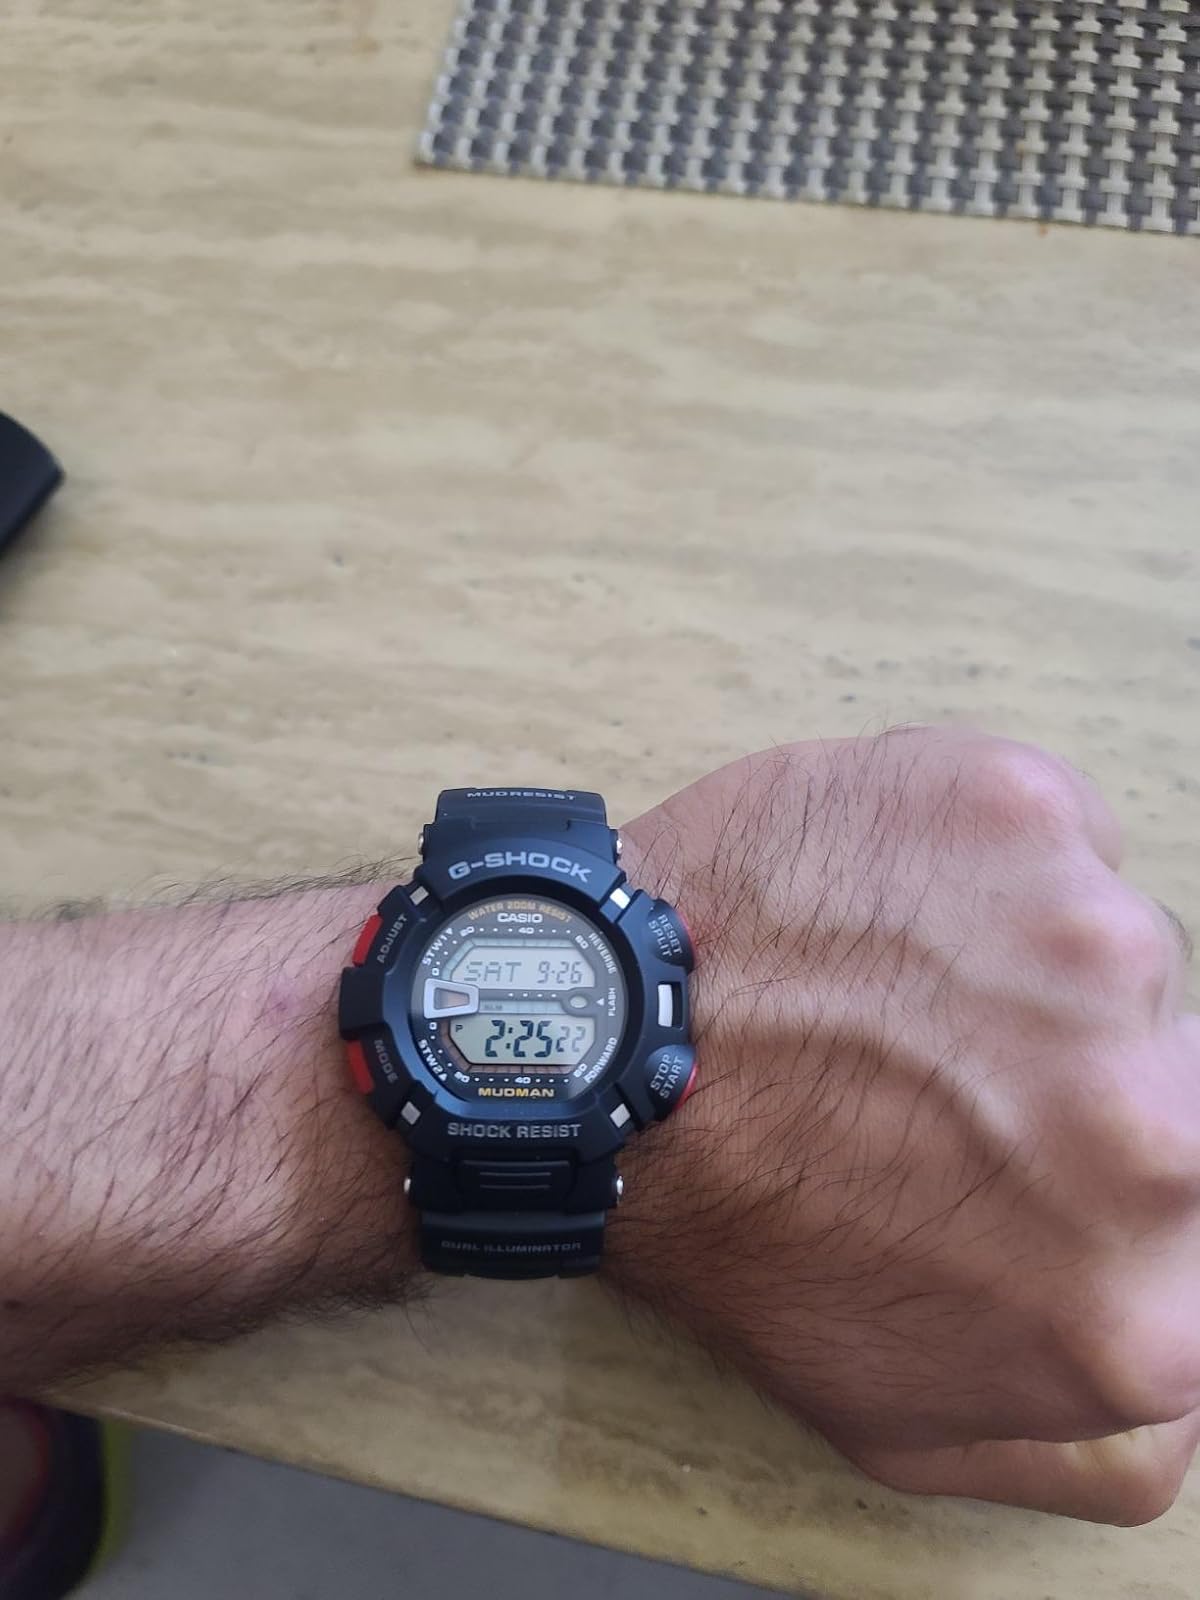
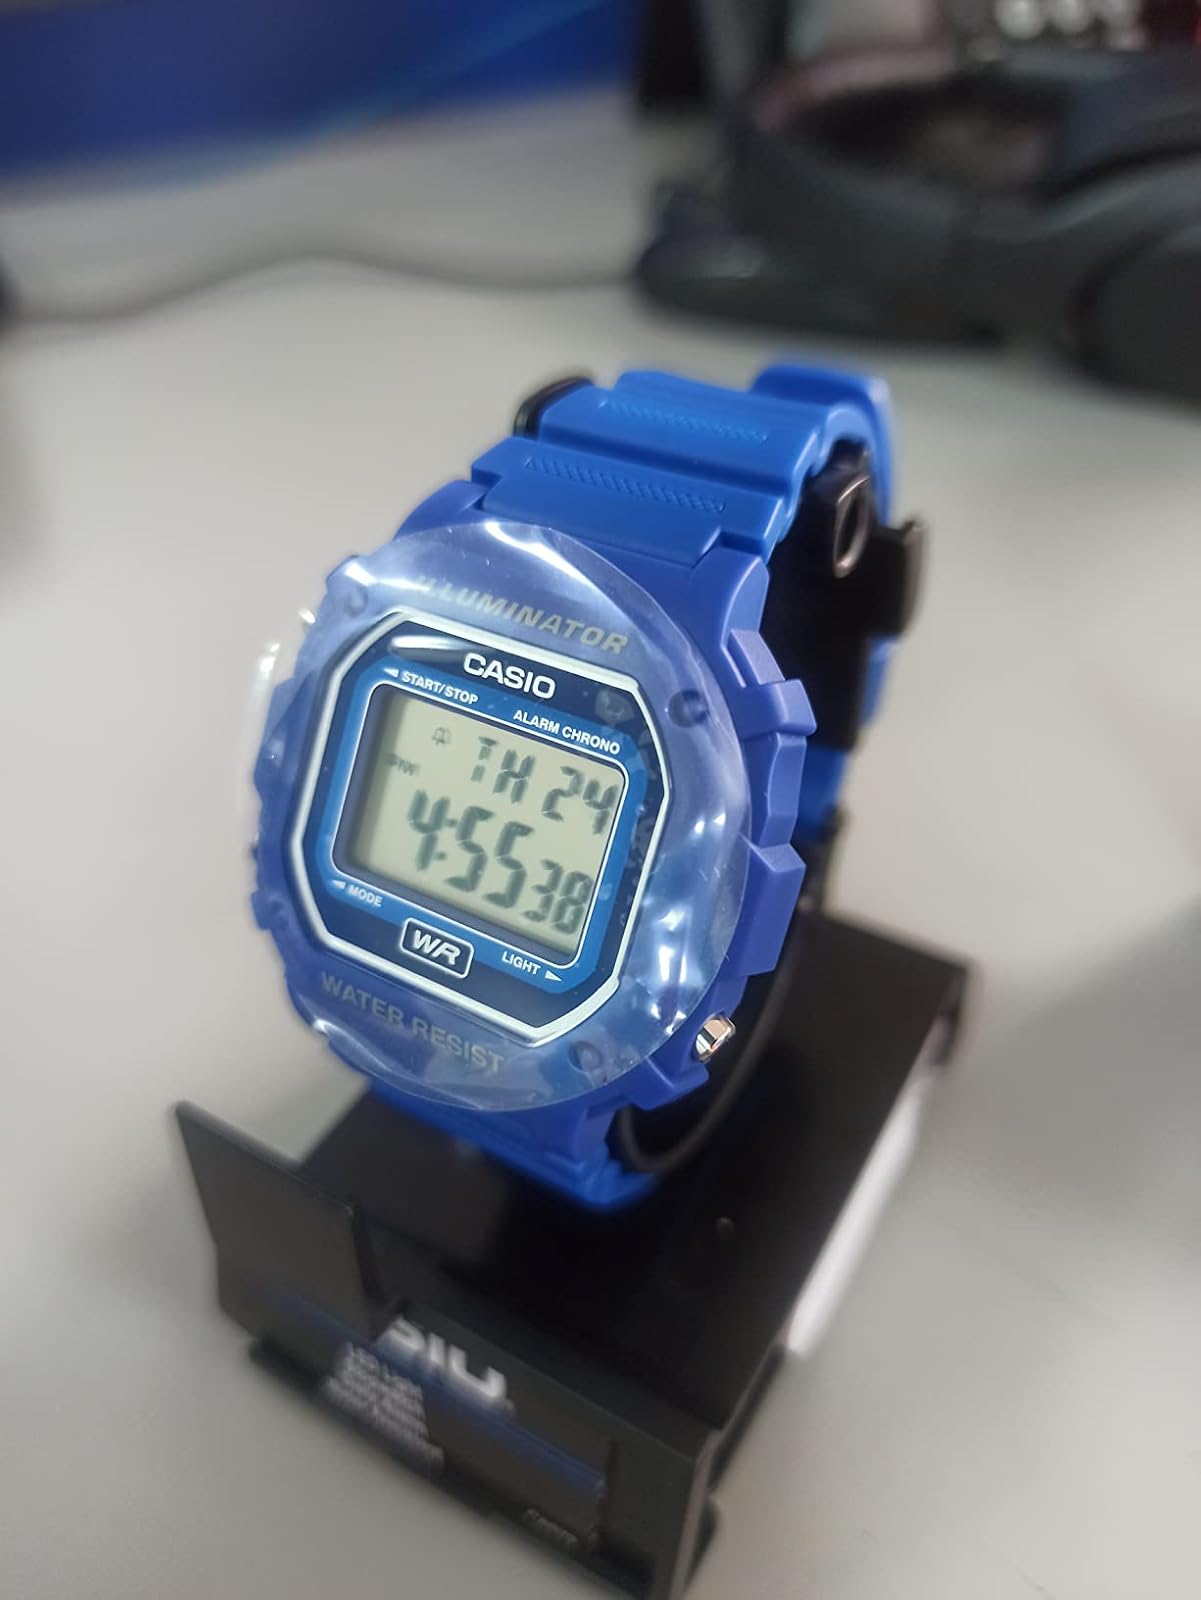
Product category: accessories_watch
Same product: no